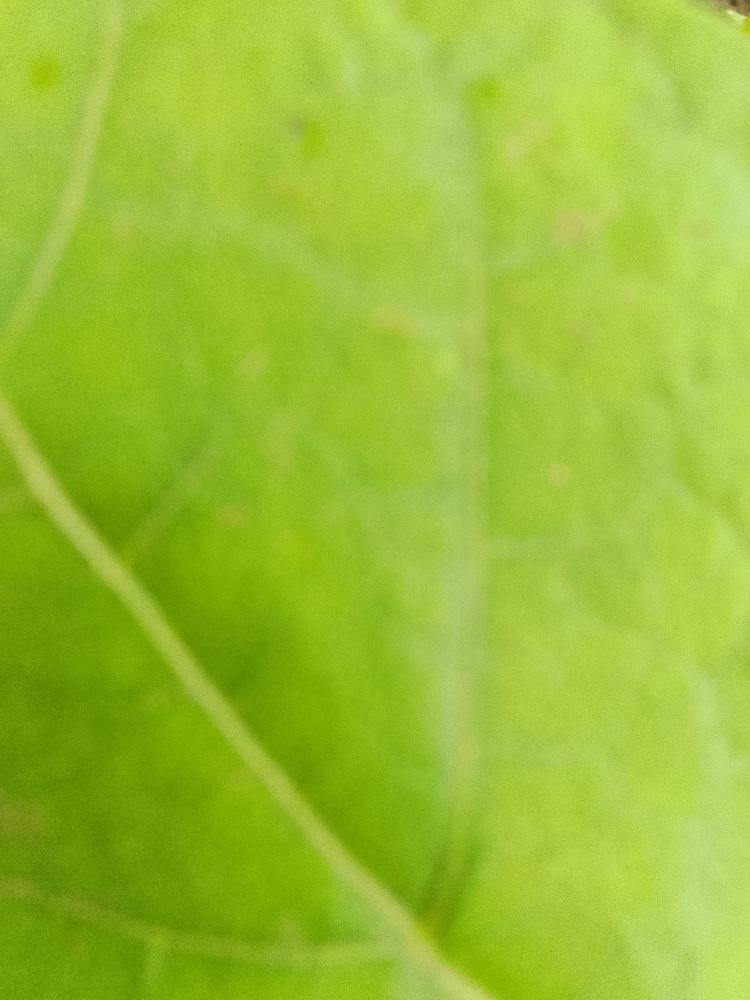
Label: healthy